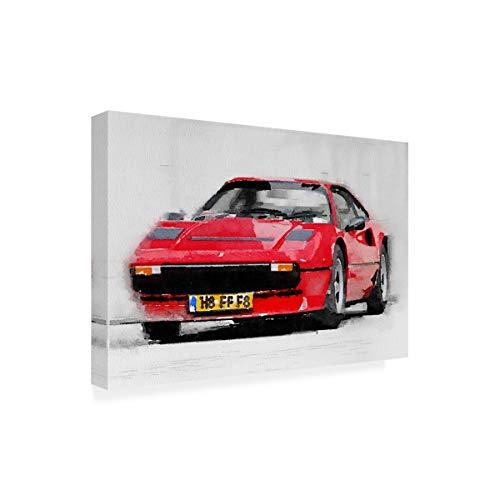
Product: Trademark Fine Art Ferrari 208 GTB Turbo Watercolor by NAXART, 22x32, Multiple
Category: Toys & Games | Play Vehicles | Die-Cast Vehicles
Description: Great Condition.
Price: $24.99 $24.99
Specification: ProductDimensions:2x22x32inches|ItemWeight:2.35pounds|ShippingWeight:5.15pounds|Manufacturer:TrademarkGlobal|ASIN:B07ZGDWV7C|Itemmodelnumber:NAX01132-C2232GG